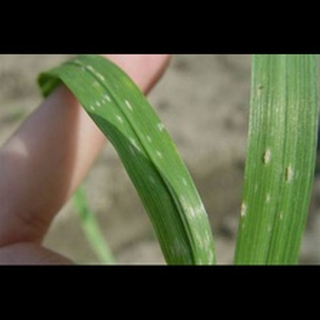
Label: wheat_mildew